House of Wittelsbach

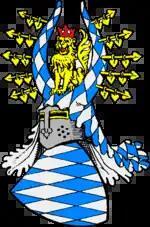
Coat of arms (13th to 14th century). The white-and-blue lozenges came to the family when Otto II Wittelsbach, Duke of Bavaria acquired the county of Bogen in 1240

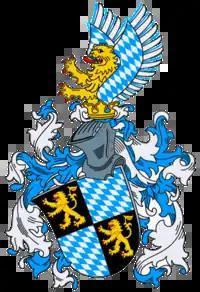
Coat of arms (15th century), the Wittelsbach (Bogen) lozenges quartered with the lion of the Palatinate.

The House of Wittelsbach is a former Bavarian dynasty, with branches that have ruled over territories including the Electorate of Bavaria, the Electoral Palatinate, the Electorate of Cologne, Holland, Zeeland, Sweden (with Swedish-ruled Finland), Denmark, Norway, Hungary, Bohemia, and Greece. Their ancestral lands of Bavaria and the Palatinate were prince-electorates, and the family had three of its members elected emperors and kings of the Holy Roman Empire. They ruled over the Kingdom of Bavaria which was created in 1805 and continued to exist until 1918.